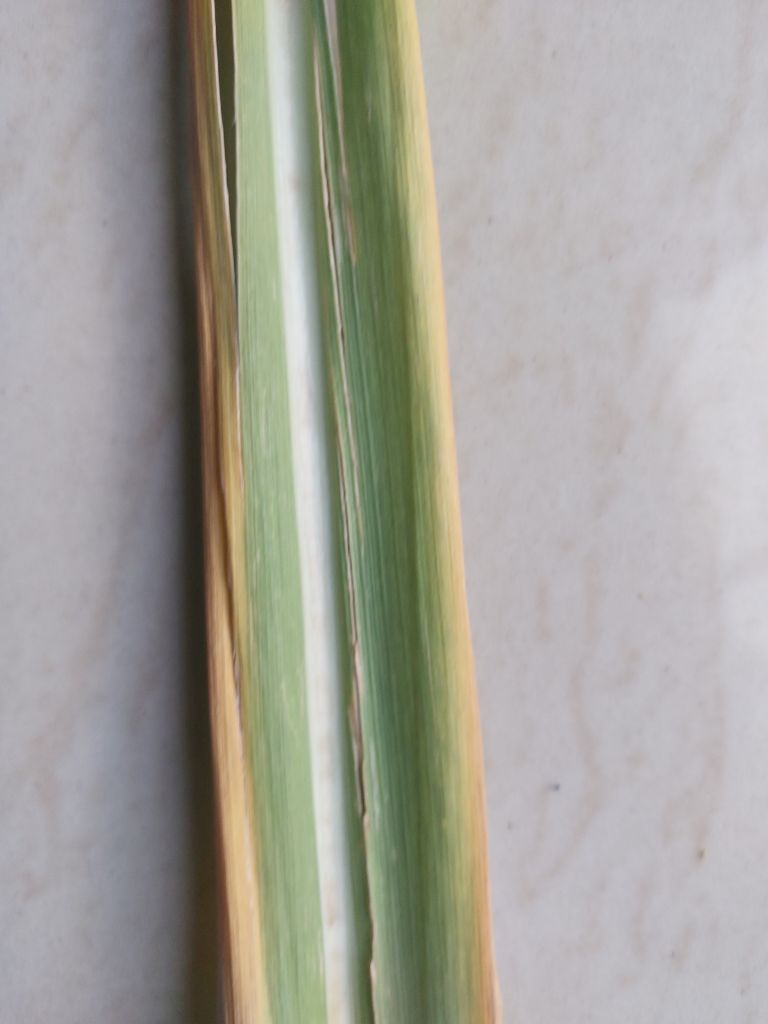
Label: Brown Spot